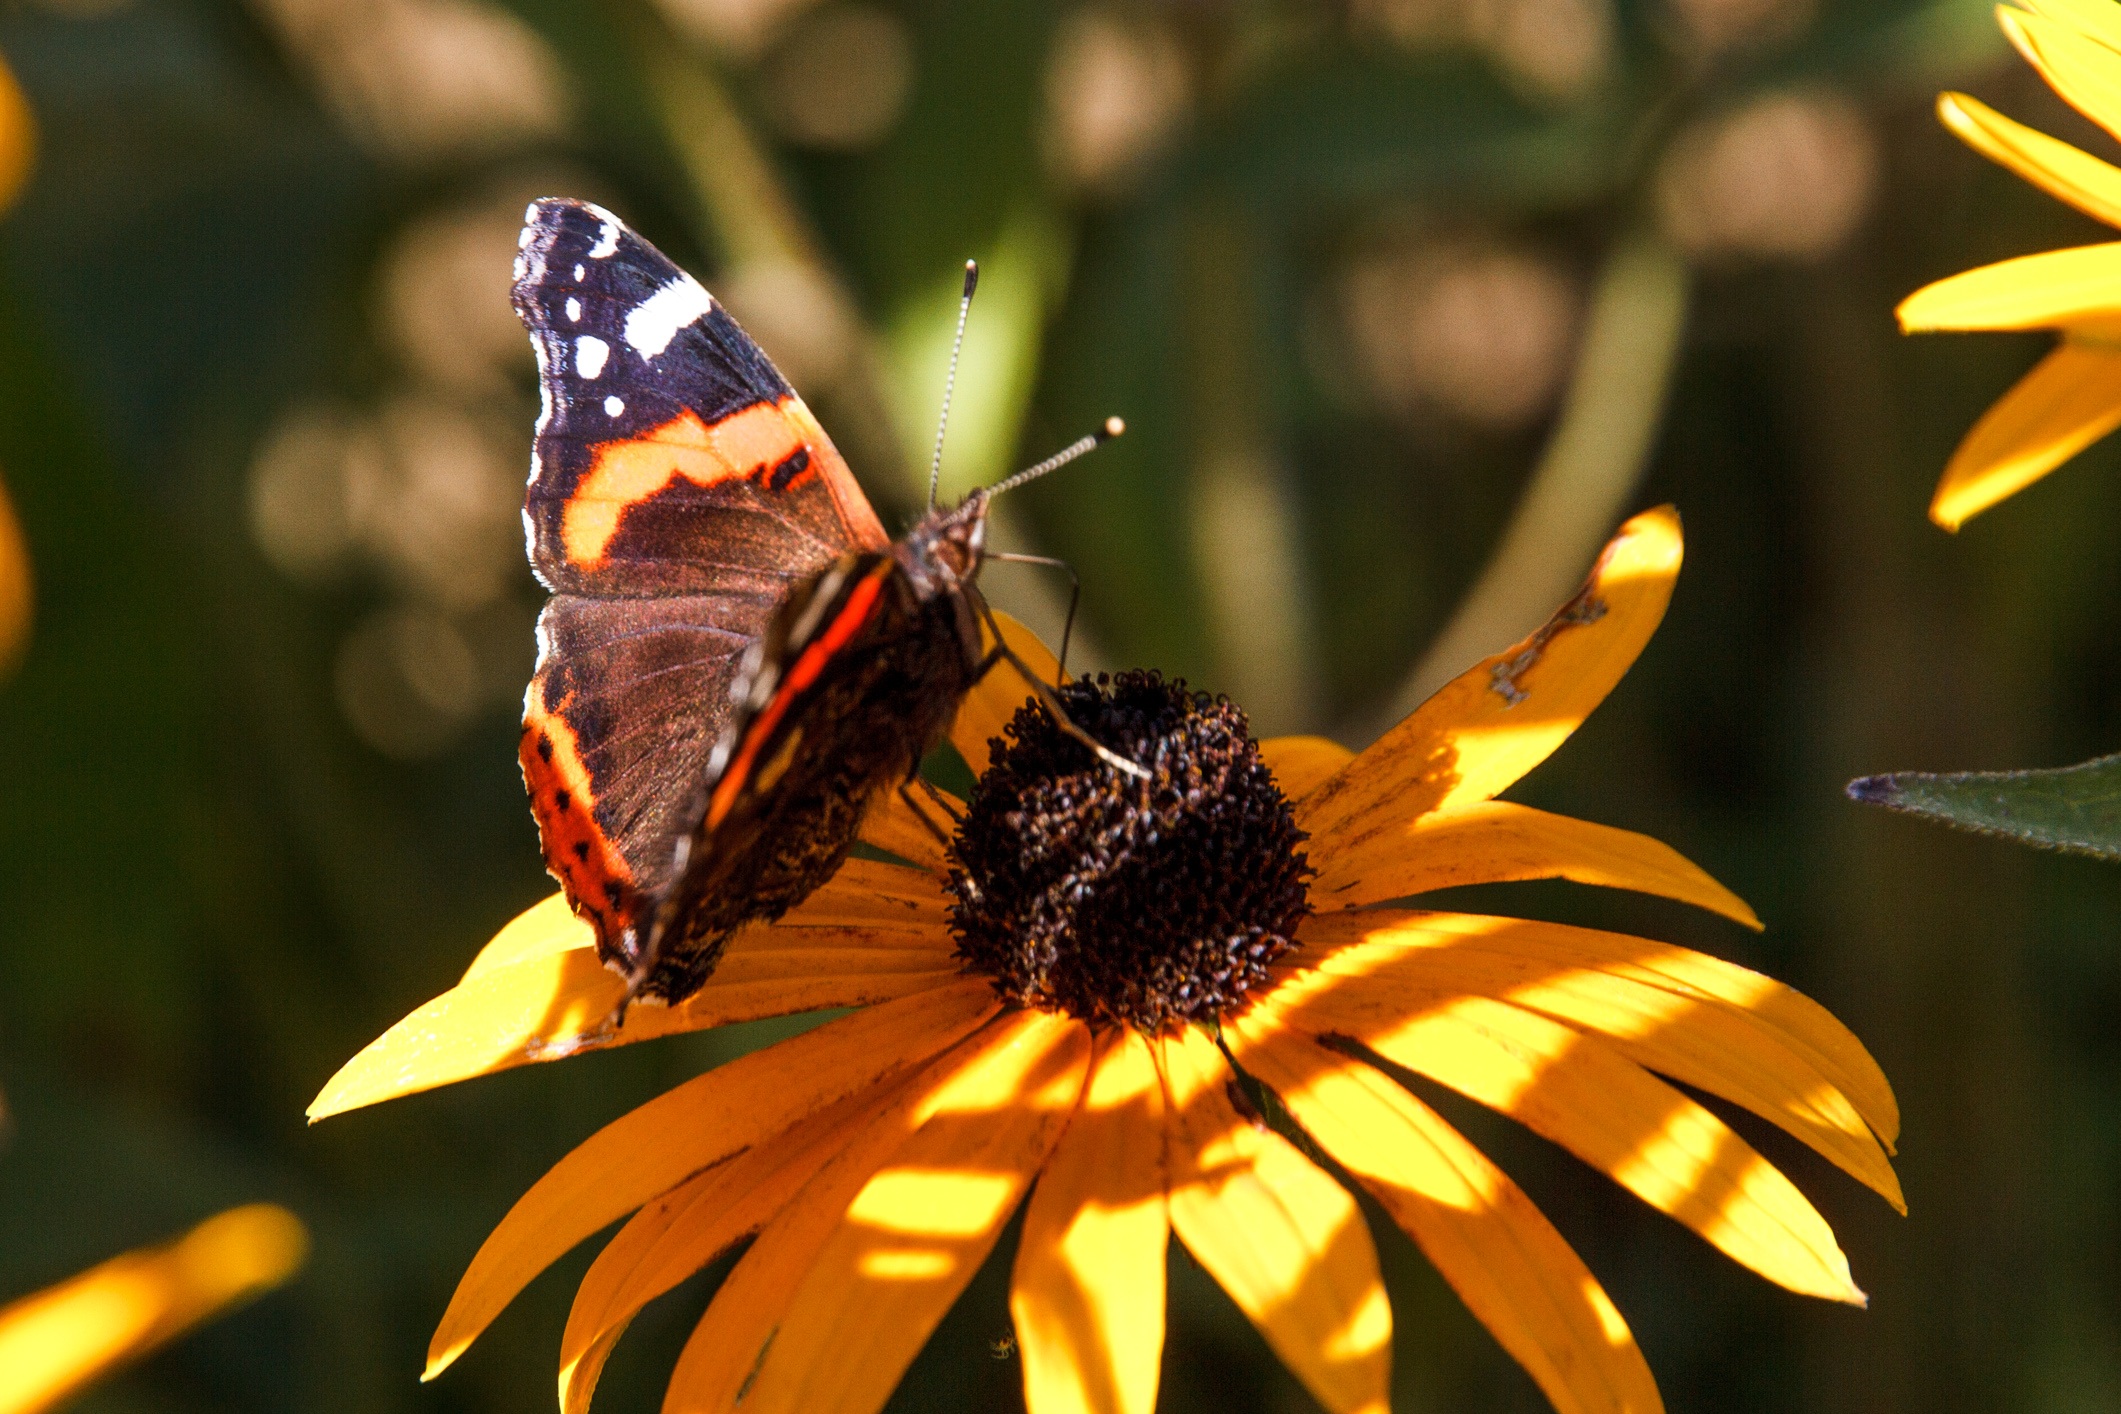
nature, plant, photography, flower, petal, color, insect, butterfly, yellow, flora, fauna, invertebrate, close up, monarch butterfly, beautiful, nectar, macro photography, arthropod, pollinator, moths and butterflies